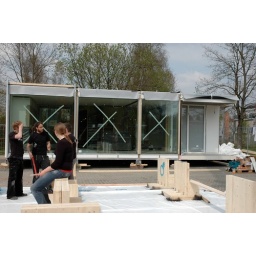
students and the wooden baseplates. these plates were built so we won't have any ground penetration in madrid.